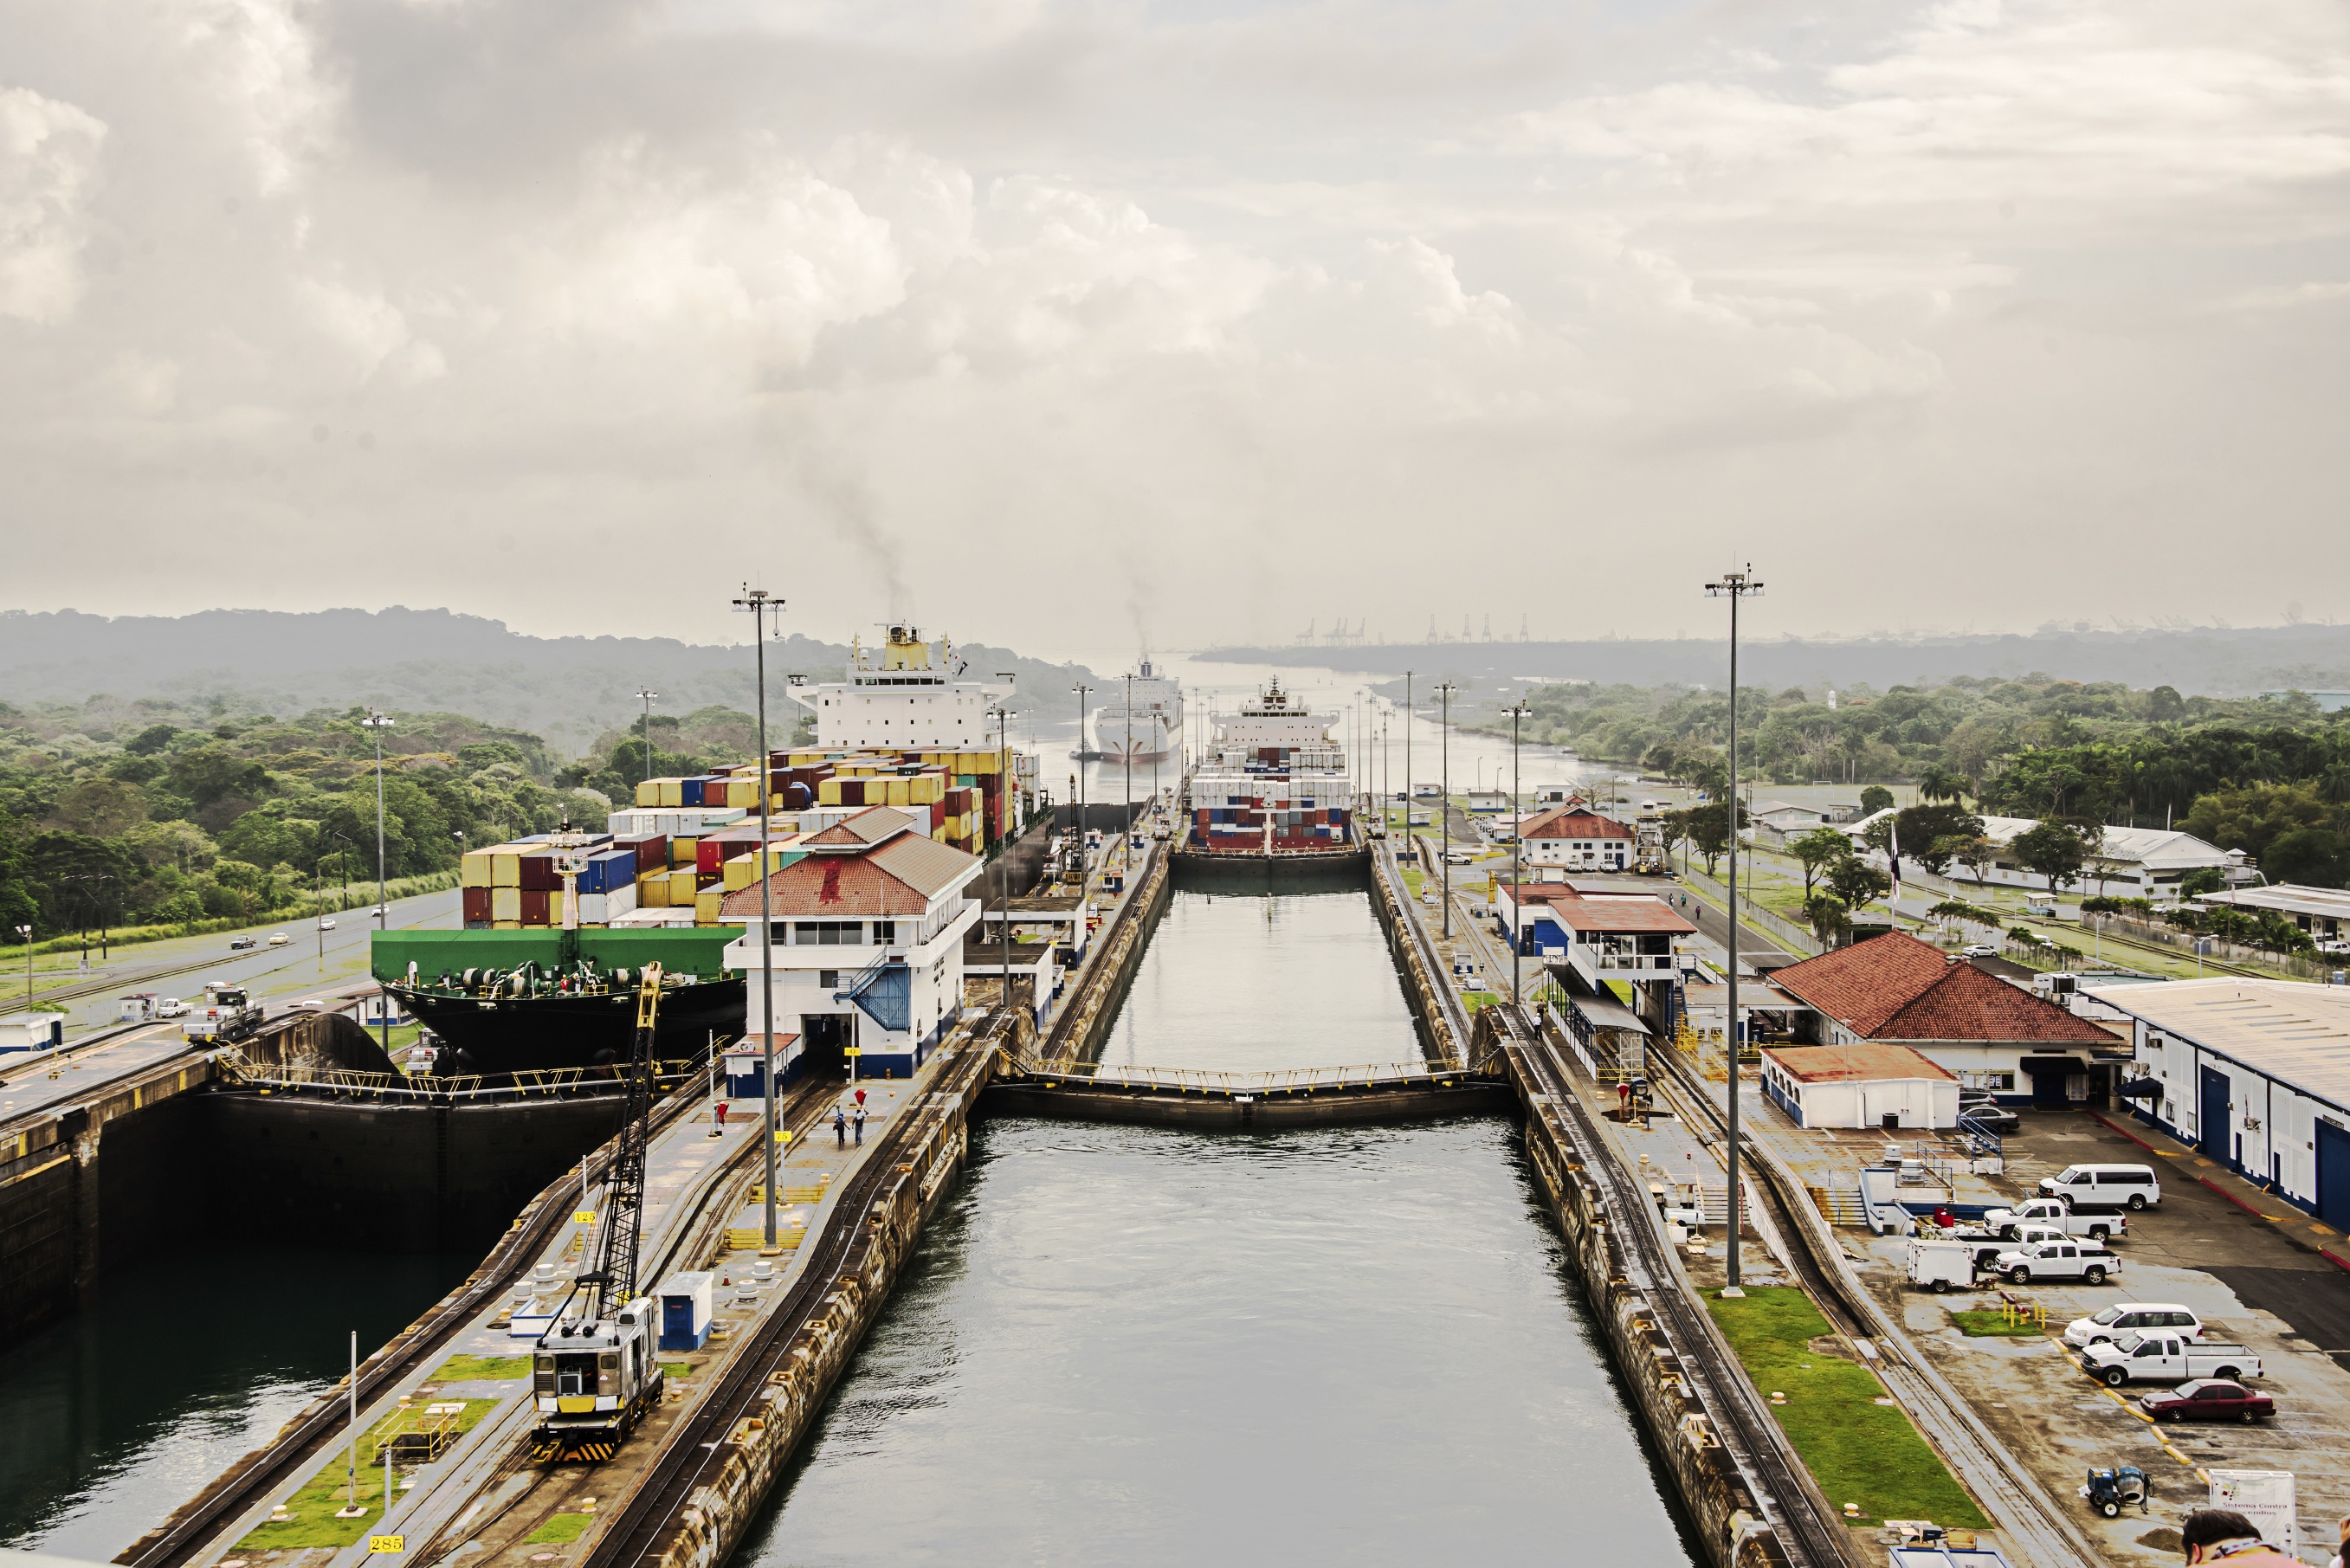
sea, dock, river, canal, walkway, cityscape, transport, vehicle, harbor, port, waterway, channel, locks, panama, panama canal